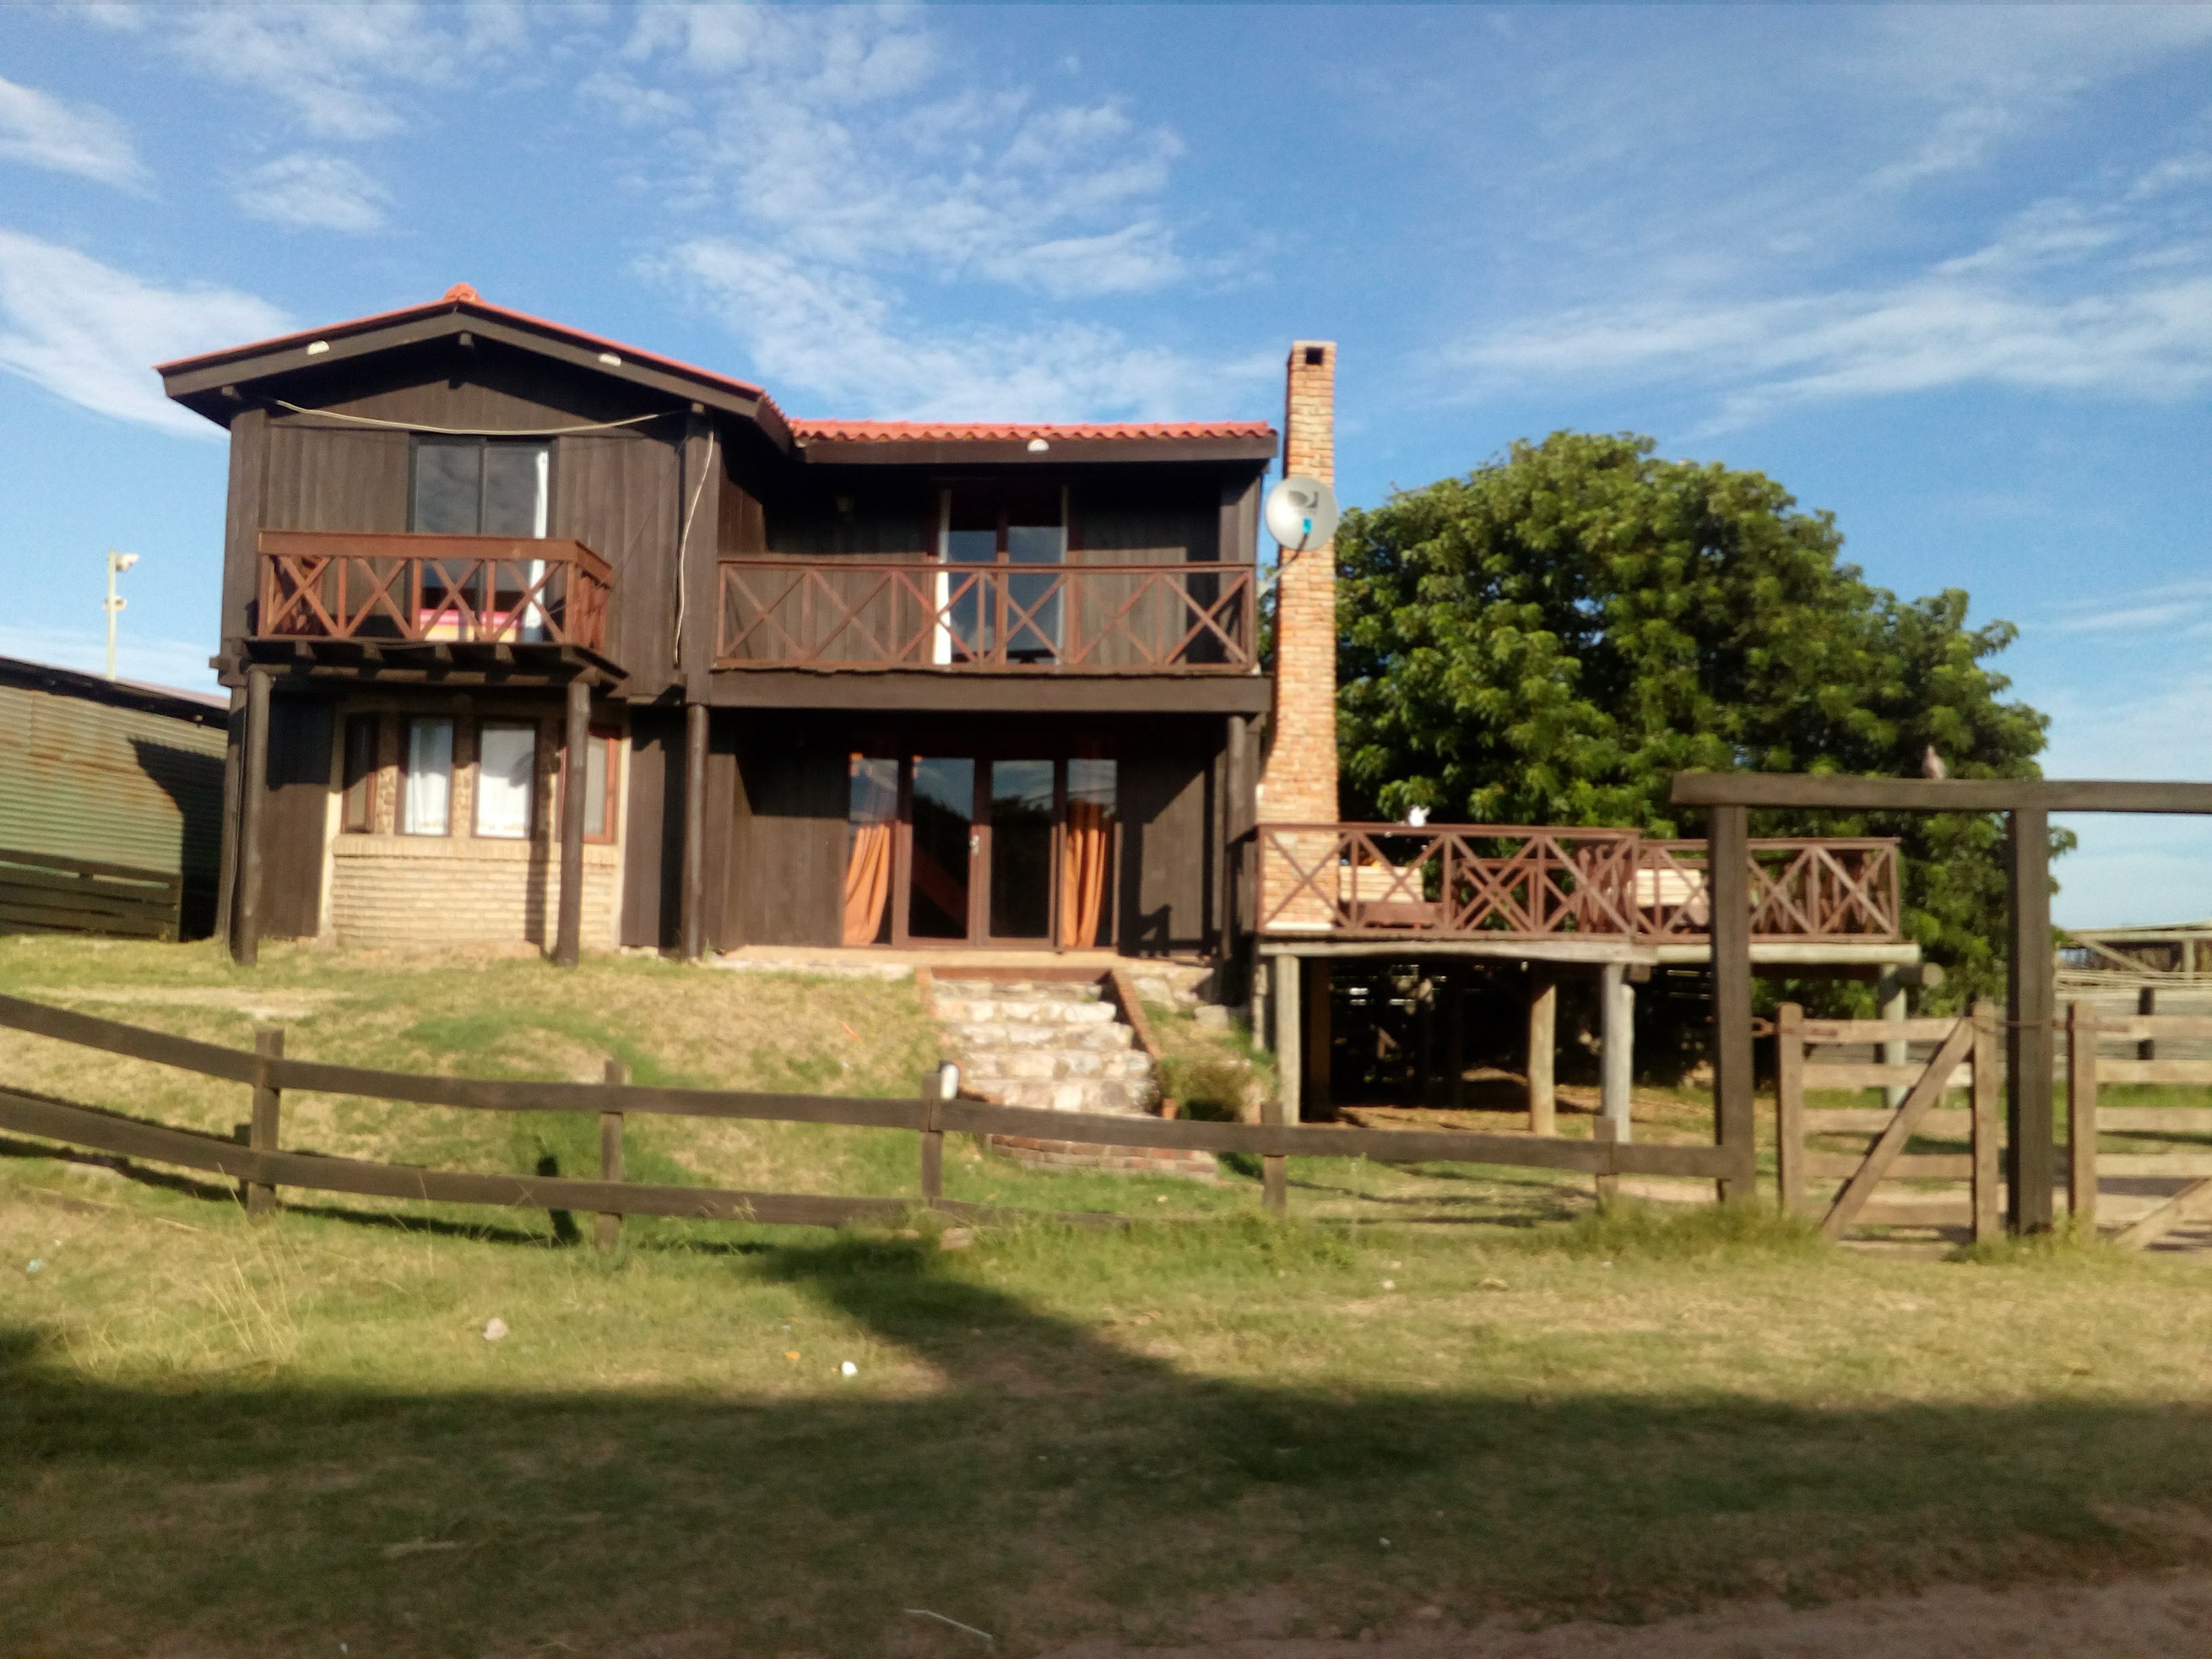
house, natural, property, land lot, real estate, plain, home, rural area, door, shade, cottage, siding, farmhouse, yard, lumber, village, inn, stairs, log cabin, porch